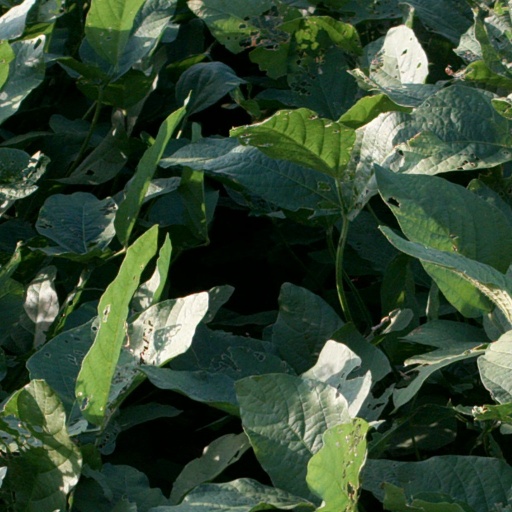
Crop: soybean